Mosaic

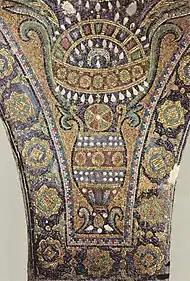
Islamic mosaics inside the Dome of the Rock in Palestine (c. 690)

The apse mosaic of the Gelati Monastery is a rare example of mosaic use in Georgia. Began by king David IV and completed by his son Demetrius I of Georgia, the fragmentary panel depicts Theotokos flanked by two archangels. The use of mosaic in Gelati attests to some Byzantine influence in the country and was a demonstration of the imperial ambition of the Bagrationids. The mosaic covered church could compete in magnificence with the churches of Constantinople. Gelati is one of few mosaic creations which survived in Georgia but fragments prove that the early churches of Pitsunda and Tsromi were also decorated with mosaic as well as other, lesser known sites. The destroyed 6th century mosaic floors in the Pitsunda Cathedral have been inspired by Roman prototypes. In Tsromi the tesserae are still visible on the walls of the 7th-century church but only faint lines hint at the original scheme. Its central figure was Christ standing and displaying a scroll with Georgian text.